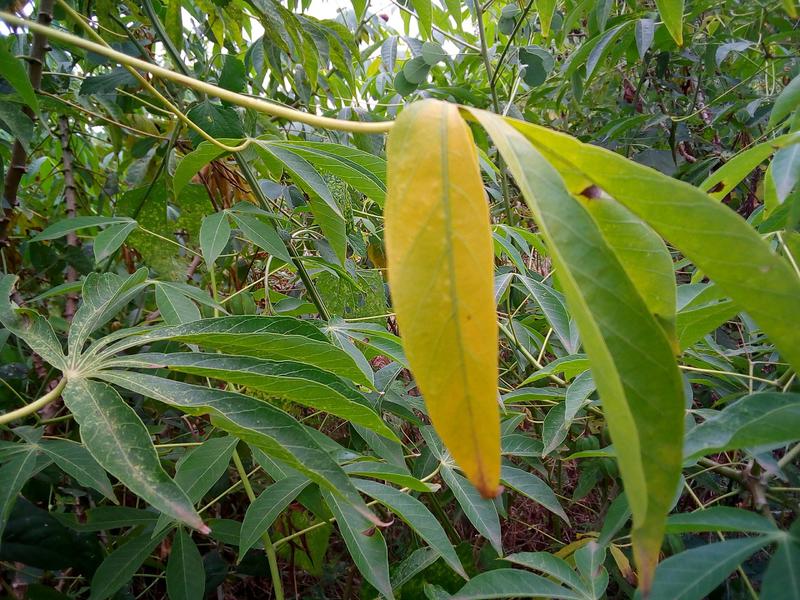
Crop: cassava
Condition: green_mottle